Queensland Police Museum

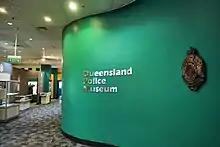
Entrance to the Queensland Police Museum, 2014

Queensland Police Museum collects and exhibits items related to the Queensland Police Service and the history of policing in Queensland, Australia. It was originally established in 1893 as a collection of items for study by police for technical purposes. It was not until 20 May 1979 that it became a museum open to the public. It is currently located at Queensland Police Headquarters at 200 Roma Street, Brisbane.